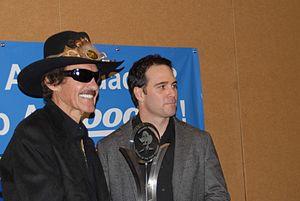
Jimmie Kenneth Johnson est un pilote américain de NASCAR né le 17 septembre 1975 à El Cajon, Californie. Il pilote la Chevrolet nᵒ 48 de la Hendrick Motorsports, principalement sponsorisée par Lowe's et Kobalt Tools du début des années 2000 jusqu'à 2018 ; Ally prendra alors le rôle de sponsor principal.